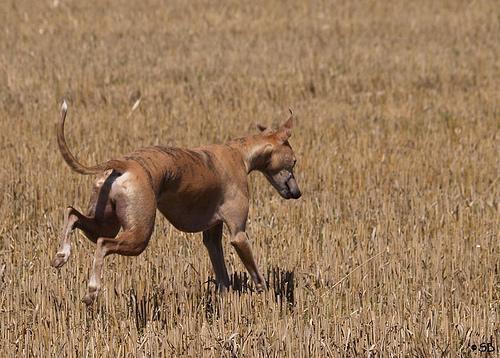
whippet